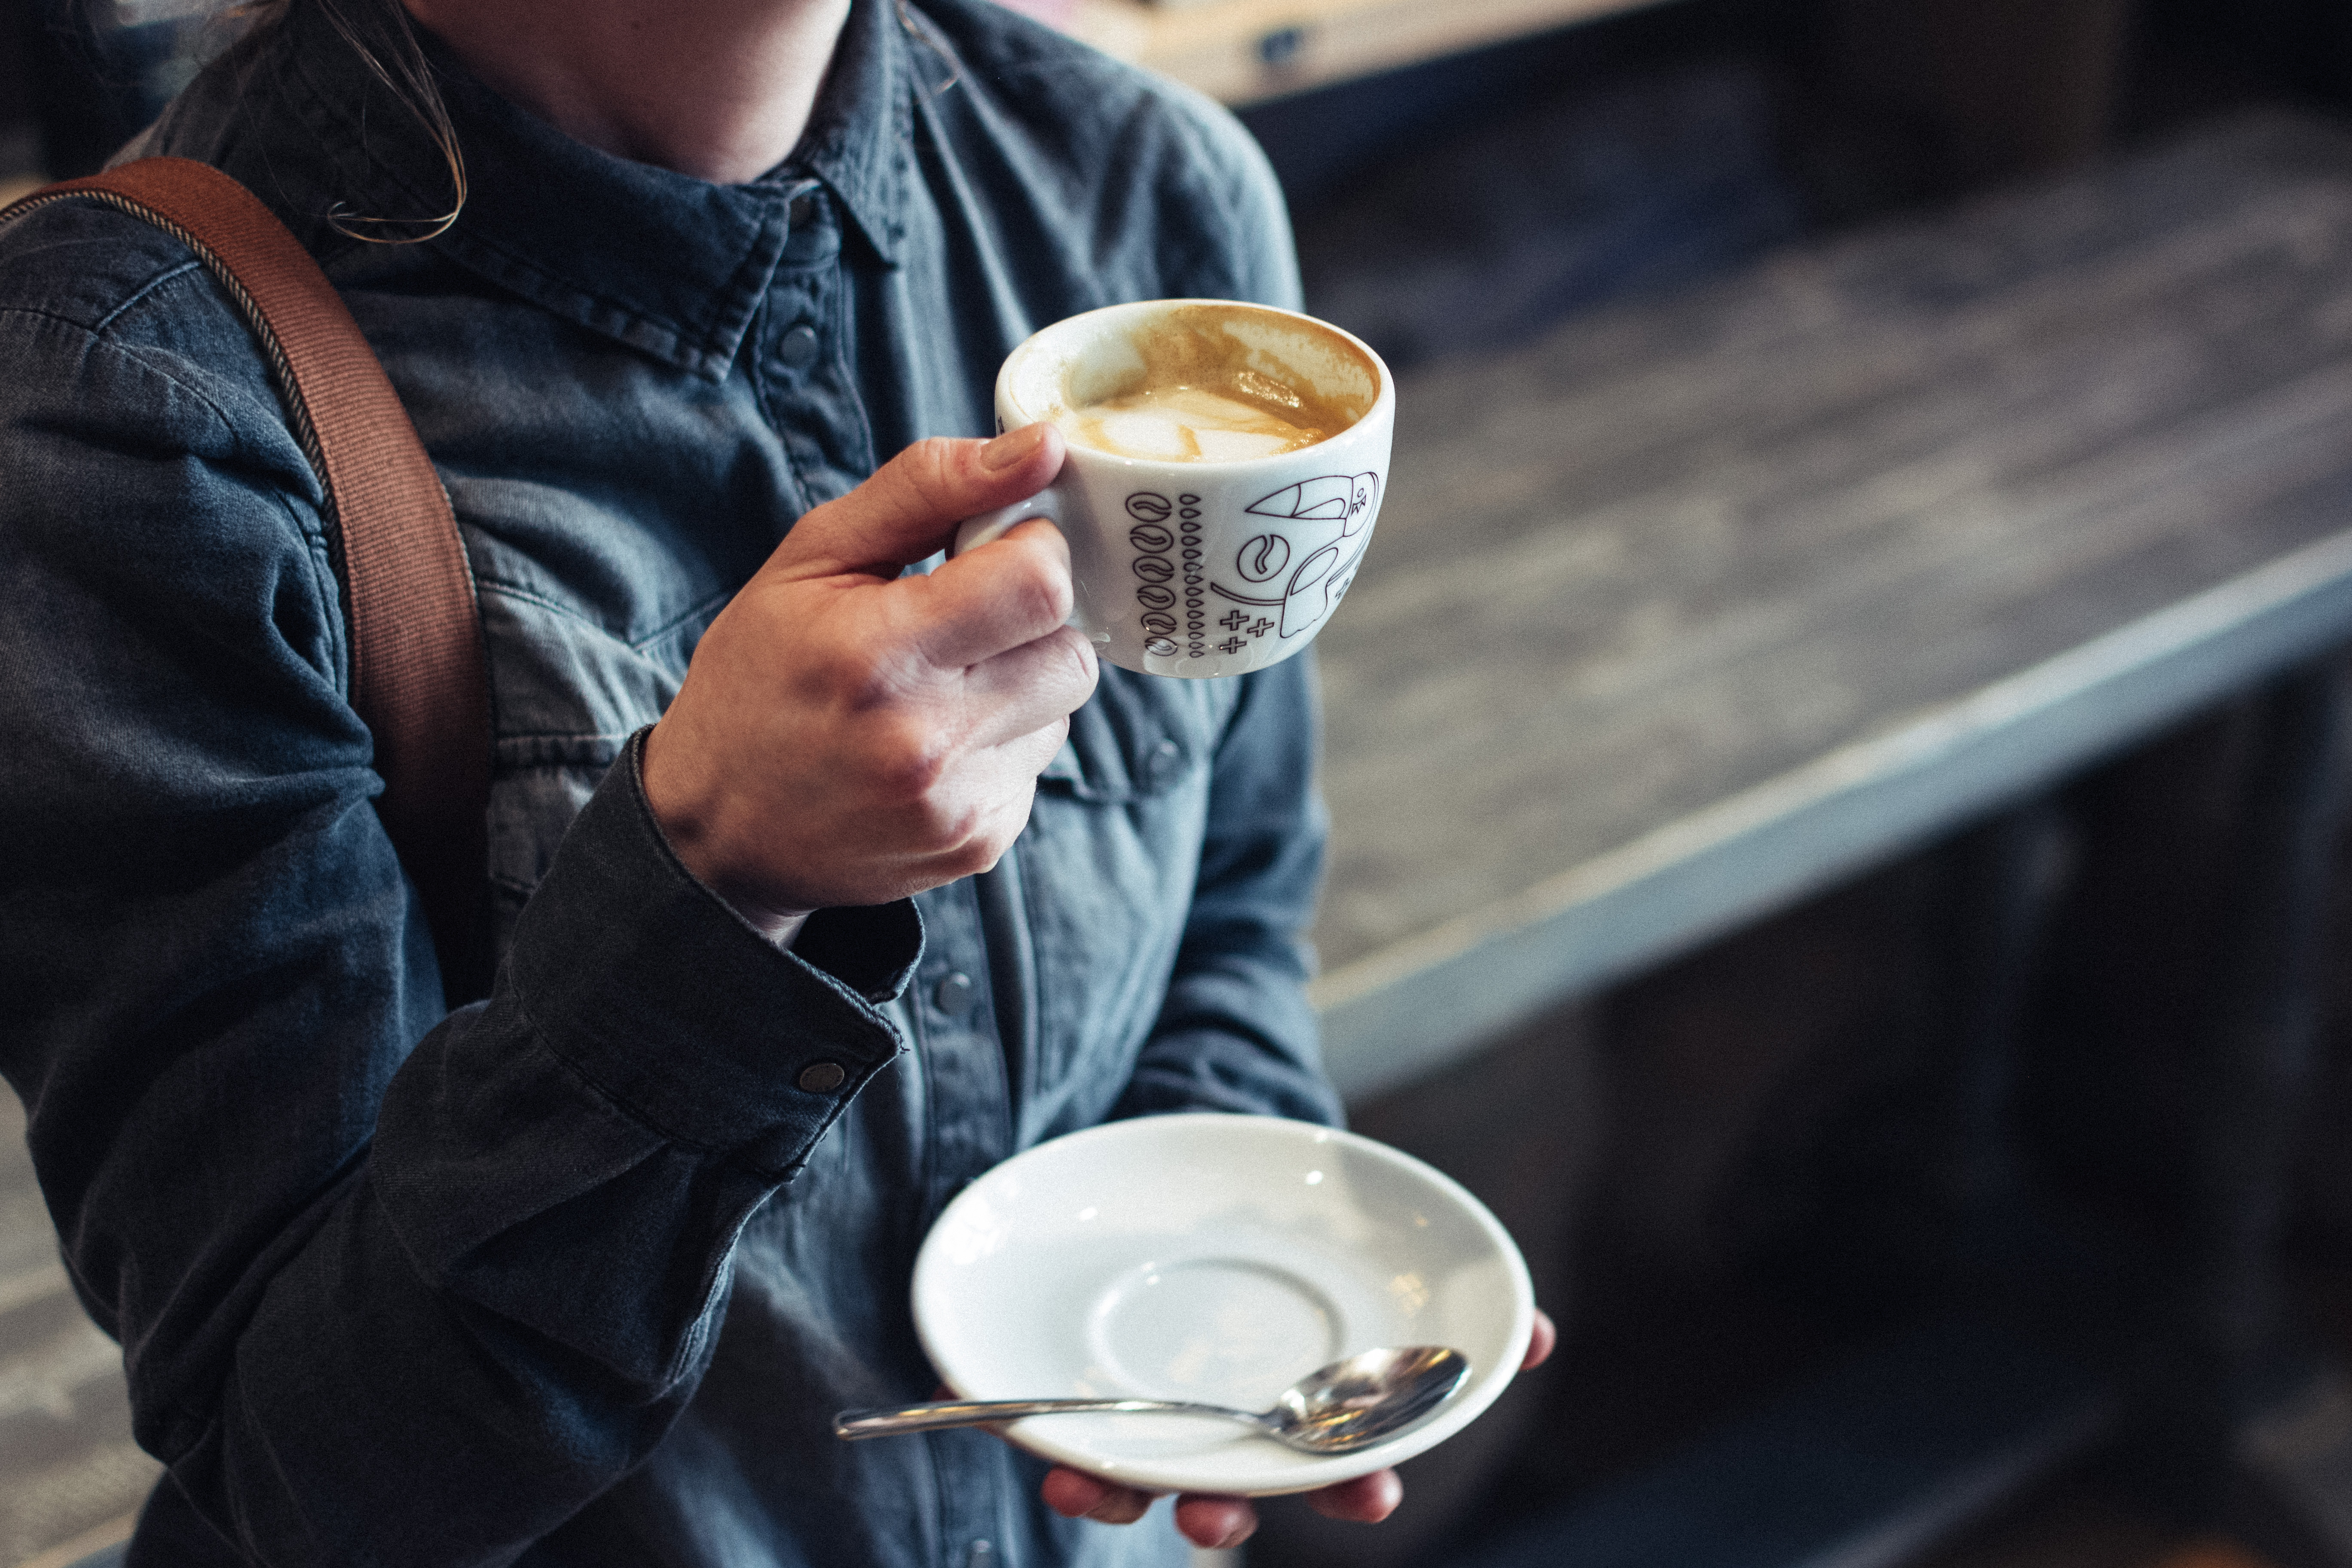
drink, coffee, espresso, hand, barista, flat white, caff macchiato, food, cup